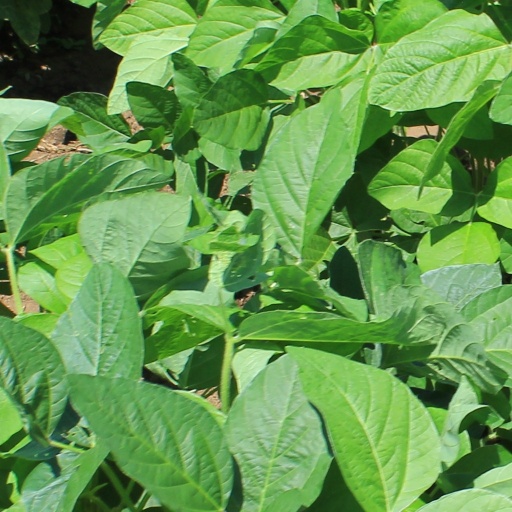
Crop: soybean